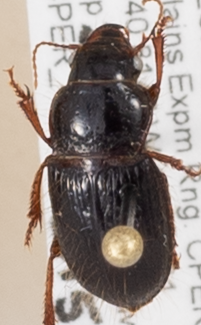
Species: Piosoma setosum
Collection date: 2015-08-27
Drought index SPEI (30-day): -0.528
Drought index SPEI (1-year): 1.16
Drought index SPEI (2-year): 2.09